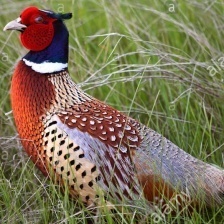
Species: RING-NECKED PHEASANT
Scientific name: PHASIANUS COLCHICUS